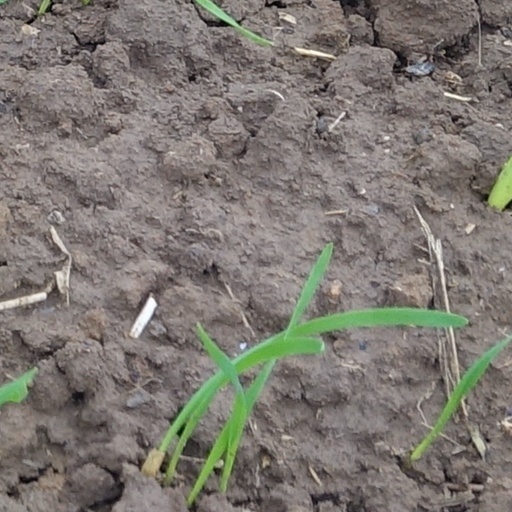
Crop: wheat